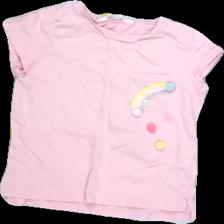
View: front
Type: T-shirt
Category: Children
Brand: H&M
Colors: Multicolor, Pink, White, Blue, Grey, Yellow
Material: 100%cotton
Pattern: Glitter
Cut: Loose
Size: 110
Season: Summer
Stains: Minor
Damage: 1
Price range: <50
Recommended usage: Export